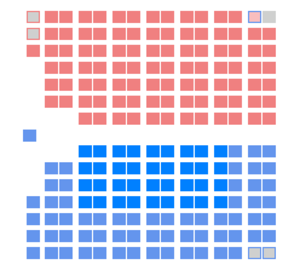
Composition de la Chambre des communes du Canada en 1872. Chaque carré représente un député.
L'élection fédérale canadienne de 1872, soit la 2ᵉ élection générale depuis la confédération canadienne de 1867, se déroule de 20 juillet au 12 octobre 1872 dans le but d'élire les députés de la 2ᵉ législature à la Chambre des communes du Canada. Les conservateurs de sir John A. Macdonald remportent la victoire face aux libéraux, demeurant ainsi au pouvoir.
La 2ᵉ législature canadienne débuta du 5 mars 1873 jusqu'au 2 janvier 1874. Les députés la composant furent élus lors des élections de 1872 disputée du 20 juillet au 12 octobre 1872. Ce parlement fut légèrement modifié à la suite de démissions et d'élections partielles organisées avant sa dissolution.